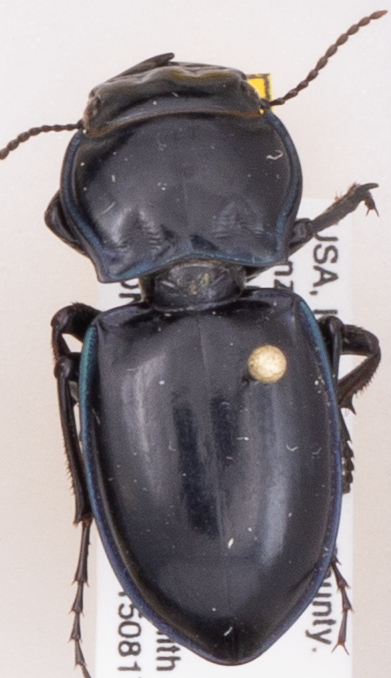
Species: Pasimachus elongatus
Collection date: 2015-08-17
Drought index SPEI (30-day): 0.318
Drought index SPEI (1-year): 0.454
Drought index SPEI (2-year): -0.27